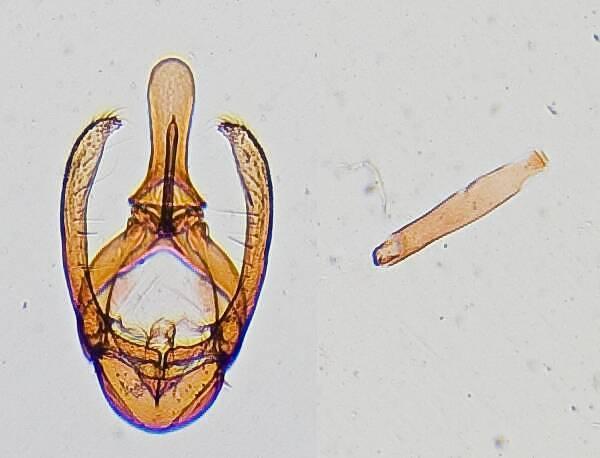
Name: Xantippe descansalis
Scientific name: Xantippe descansalis Dyar
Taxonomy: Animalia, Arthropoda, Insecta, Lepidoptera, Pyralidae
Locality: San Diego, California, United States